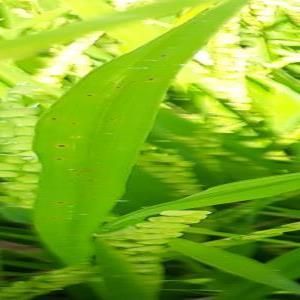
Disease: Brownspot